Ariel Sharon Park

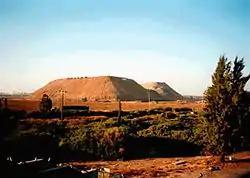
Hiriya waste mountain

Ariel Sharon Park is an Israeli environmental park. Situated along the lines of the Ayalon River in the area between Ben Gurion Airport and Highway 20 (Ayalon Highway), the area was intended to be the "green lung" of the southern part of the Gush Dan metropolitan area. The park was established on the former Hiriya landfill located southeast of Tel Aviv, and encompasses Menachem Begin Park, Mikveh Israel village, and the former . The landfill and its surrounding area have been renovated into a large park that is still under construction.